Drew Coleman

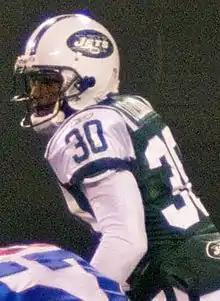
Coleman with the New York Jets in 2009

Drew Antrion Coleman (born April 22, 1983) is an American former professional football cornerback. After playing college football for Texas Christian, he was selected by the New York Jets of the National Football League (NFL) in the sixth round of the 2006 NFL draft. He played for the Jets for five seasons from 2006 to 2010 and the Jacksonville Jaguars in 2011.